Sutton Court

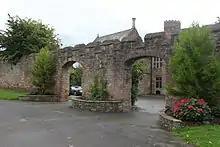
Archways in the curtain wall

Sutton Court is built of squared and coursed sandstone rubble throughout with freestone and ashlar dressings, copings, slate roofs. The north front comprises a central three-storey fourteenth century pele tower with a taller circular stair turret and two-storey ranges linking it to the 1558 'Bess of Hardwick Building' to the left and a four bay 1858–1860 servants' wing of three storeys to the right. Windows to the pele tower and right-hand linking range are 15th century, of two cusped lights with hood moulds, some of which have been renewed, and some relocated from other areas. The doorway to the tower dates from 1858 to 1860. The windows to the left-hand linking range and the 'Hardwick Building' are four and six lights, with chamfered mullions. The two-storey 'Hardwick' range has diagonal offset buttresses. There are eighteenth-century battlements to the pele tower, with tall octagonal ashlar stacks.